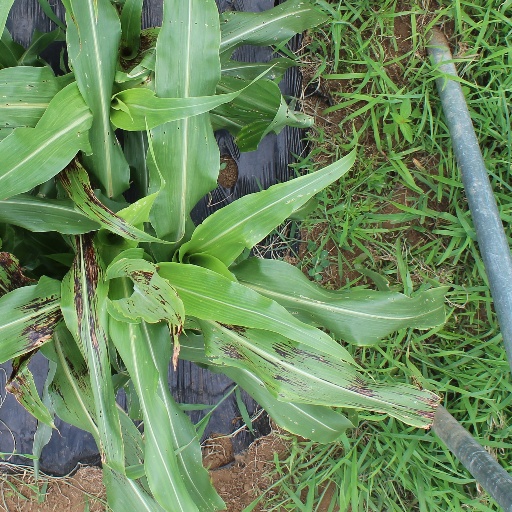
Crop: sorghum